Population Council

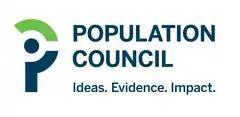
Requests for use: Contact Population Council.

The Population Council is an international, nonprofit, non-governmental organization. The Council conducts research in biomedicine, social science, and public health and helps build research capacities in developing countries. One-third of its research relates to HIV and AIDS; while its other major program areas are still linked to its early foundation in reproductive health and its relation to poverty, youth, and gender. For example, the Population Council strives to teach boys that they can be involved in contraceptive methods regardless of stereotypes that limit male responsibility in child bearing. The organization held the license for Norplant contraceptive implant, and now holds the license for Mirena intrauterine system. The Population Council also publishes the journal "Population and Development Review", which reports scientific research on the interrelationships between population and socioeconomic development. It also provides a forum for discussion on related issues of public policy and "Studies in Family Planning", which focuses on public health, social science, and biomedical research involving sexual and reproductive health, fertility, and family planning.